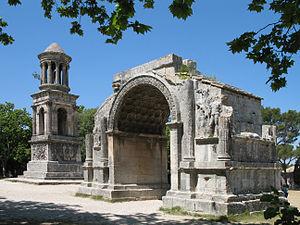
Saint-Rémy-de-Provence (France): le site romain 'Les Antiques', avec le Mausolée (à gauche) et l'Arc municipal (à droite)
La voie Domitienne est une voie romaine construite à partir de 118 av. J.-C. pour relier l’Italie à la péninsule Ibérique en traversant la Gaule narbonnaise.
De fondation celtique, Glanon subit une grande influence grecque. Elle est vouée au dieu guérisseur gaulois, Glanis, avant d'être Glanum, cité antique de l'Empire romain, sur la commune de Saint-Rémy-de-Provence dans les Bouches-du-Rhône. Elle a connu son apogée à l'époque du premier empereur romain Auguste. Son développement s'est appuyé sur la protection des reliefs des Alpilles, la présence d'une source et le voisinage de la Voie Domitienne.
Le massif des Alpilles est un massif montagneux de faible altitude, au paysage original de roches blanches calcaires, situé au nord-ouest du département français des Bouches-du-Rhône. Il s'étend d'ouest en est entre Tarascon et Orgon sur une superficie de 50 000 hectares, et sur seize communes, bien que très partiellement pour Tarascon et Saint-Martin-de-Crau. Environ 43 000 personnes vivent dans les Alpilles. Depuis le 13 juillet 2006, les collectivités locales sont associées au sein du parc naturel régional des Alpilles.